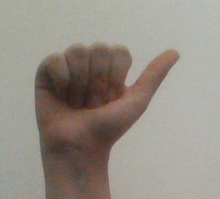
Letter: dhad